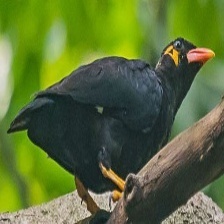
Species: ENGGANO MYNA
Scientific name: GRACULA ENGANENSIS